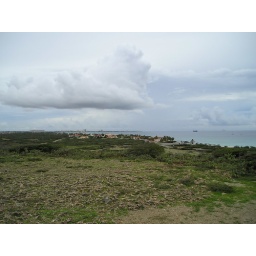
Another view of from the lighthouse. You can see the volcanic rock mixed in with the grass at the bottom of the picture.